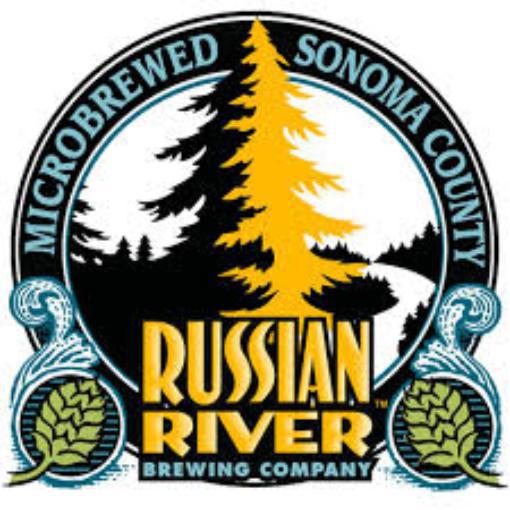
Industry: Food